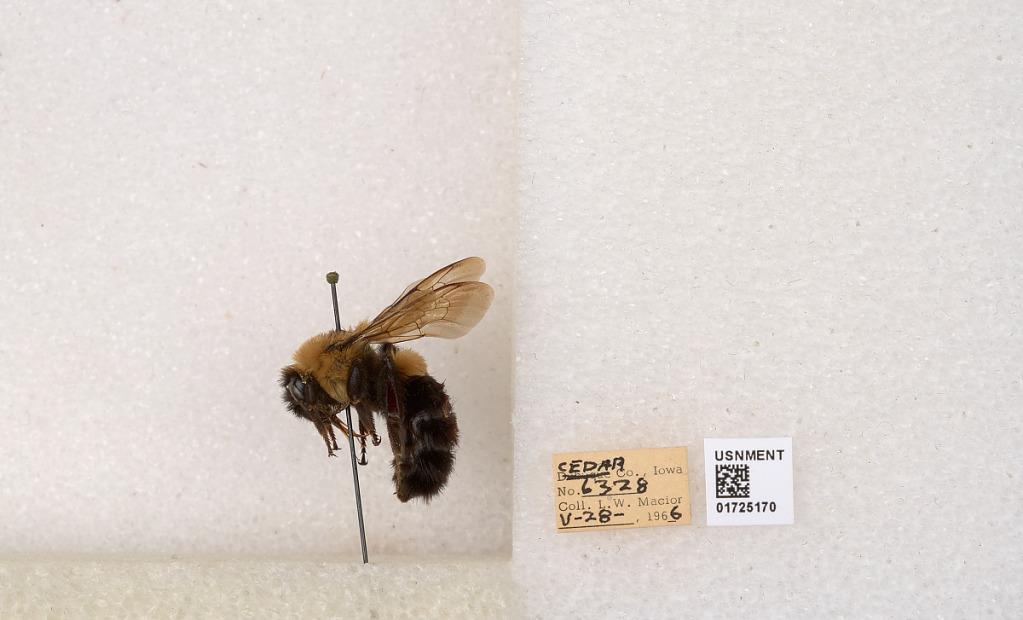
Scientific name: Bombus impatiens Cresson
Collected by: L. Macior
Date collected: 1966-5-28
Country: United States
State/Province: Iowa
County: Cedar
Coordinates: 41.7723, -91.1324